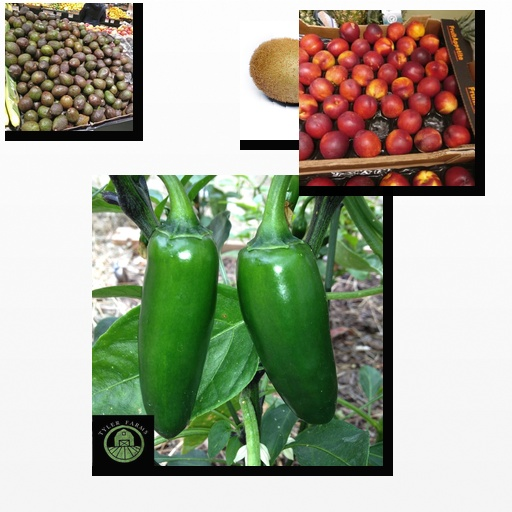
Food items: avocado, kiwi, jalapeno, nectarine